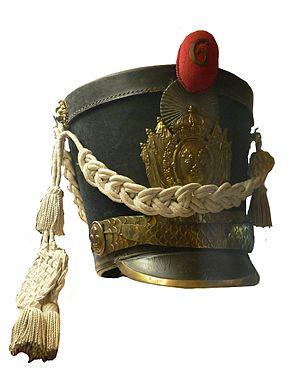
Shako, 6e companie de la Garde Royale de France (1822-1830
Le shako est un couvre-chef militaire, en forme de cône tronqué avec une visière ; il était souvent en feutre et décoré d'une plume, d'un pompon ou d'un galon.